Mercedes-Benz E63 AMG (V8 Supercar)

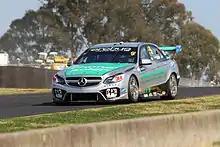
Will Davison competing in the 2015 Sydney SuperSprint.

The E63 AMG's tenure began in shaky fashion after Holdsworth suffered a brake failure in the cars' shakedown at Queensland Raceway. Across the pre-season test and the first round in Adelaide, the Mercedes suffered a variety of reliability and ergonomical issues – Holdsworth notably burnt his feet on the pedal box in Adelaide due to excessive heat from the engine bay. The team were granted permission to further test Engel's car at Calder Park Raceway with Craig Baird behind the wheel to troubleshoot electronic issues, before Slade endured two failures related to the engine and driveline at the non-championship Australian Grand Prix event. After a best finish of 13th was achieved across the three cars in all three races at Symmons Plains, Erebus ditched the drive-by-wire and dual throttle butterfly systems for more traditional cable actuation following consultation with AMG and HWA – at Pukekohe, the event after the change was made, all three cars finished all four races albeit no higher than 16th.